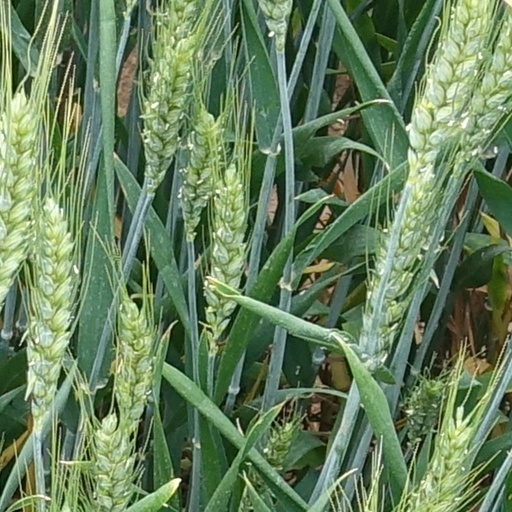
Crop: wheat